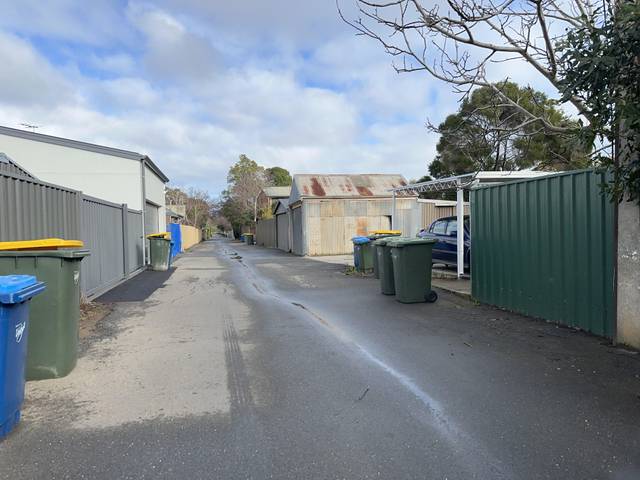
Region: Australia
Coordinates: -34.944, 138.597